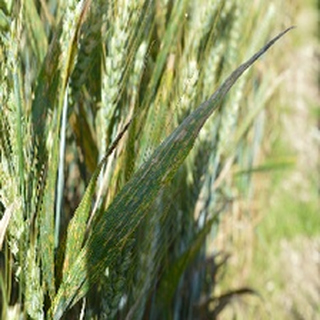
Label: wheat_yellow_rust